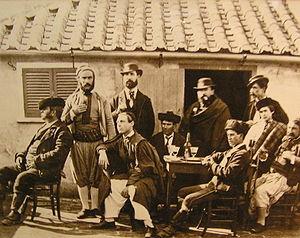
Une présence juive est attestée à Gibraltar depuis le milieu du XIVᵉ siècle. Les Juifs ont été expulsés en 1492 comme du reste de la péninsule Ibérique, jusqu'au XVIIIᵉ siècle quand les Britanniques les autorisent officiellement à revenir à Gibraltar. La communauté juive de Gibraltar a prospéré comme l'une des plus importantes minorités religieuses dans la ville, en contribuant à la culture, à la défense, et au Gouvernement de Gibraltar.